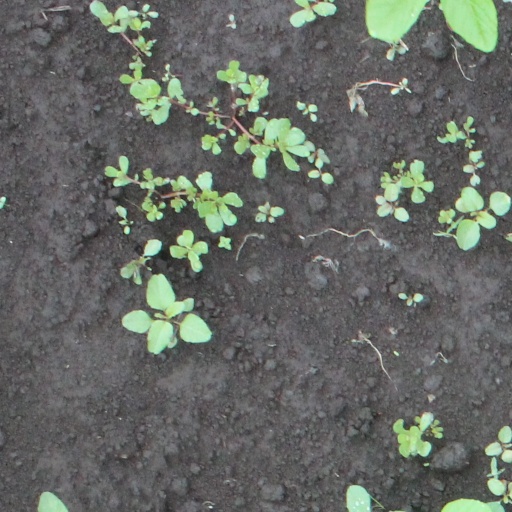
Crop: soybean